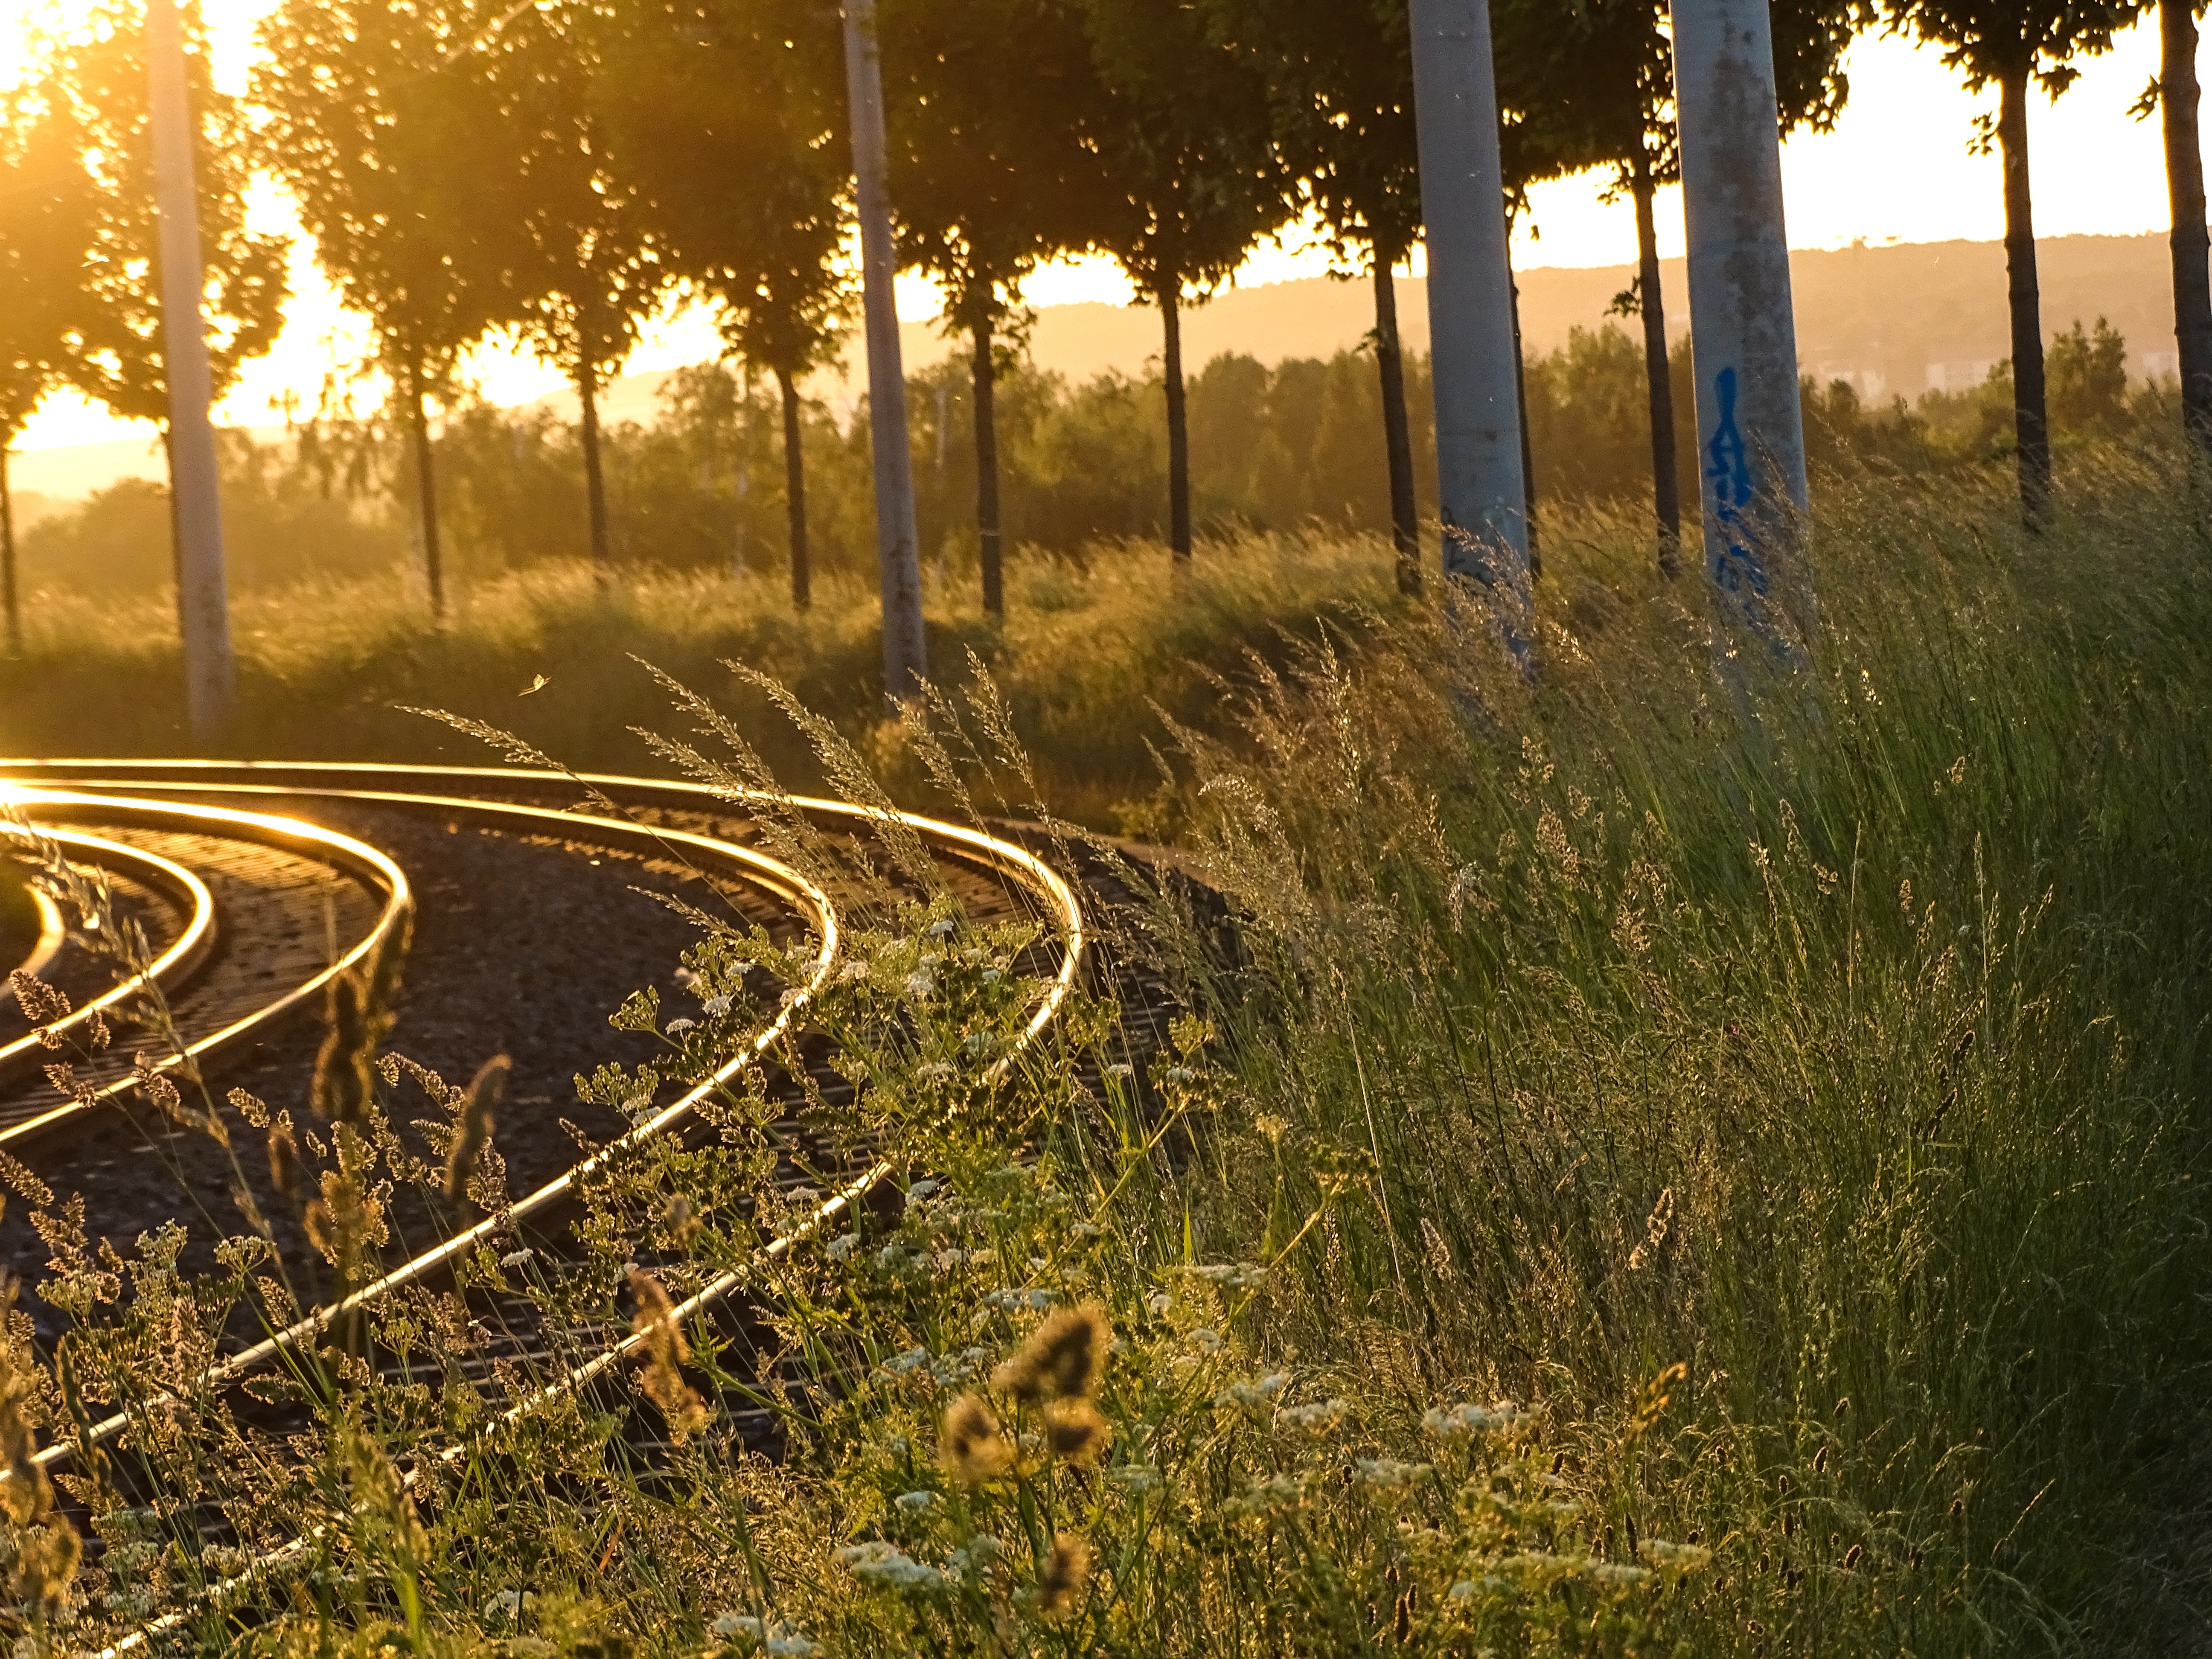
landscape, tree, nature, forest, grass, light, plant, track, railway, sunset, field, night, lawn, meadow, sunlight, morning, leaf, flower, evening, twilight, autumn, glow, agriculture, season, trees, woodland, habitat, seemed, abendstimmung, gleise, rural area, natural environment, woody plant